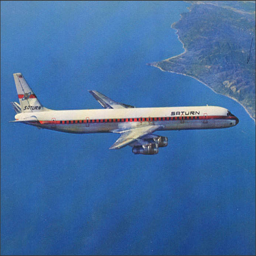
A airplane flying over the ocean towards land.
An airplane in the sky, going over the ocean.
a white and red Saturn jet flying over the ocean
A Saturn airplane flying high over the ocean in the skies
Jetliner with "Saturn" on the side flying over a body of water